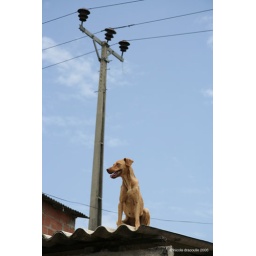
dog on the roof in rio